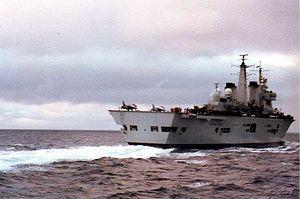
La guerre des Malouines ou guerre de l'Atlantique Sud est un conflit opposant l'Argentine au Royaume-Uni dans les îles Malouines et dans la Géorgie du Sud-et-les îles Sandwich du Sud. Il commence le 2 avril 1982 avec le débarquement de l'armée argentine. Il se termine le 14 juin 1982 par un cessez-le-feu. Il se conclut sur une victoire britannique qui permet au Royaume-Uni d'affirmer sa souveraineté sur ces territoires.